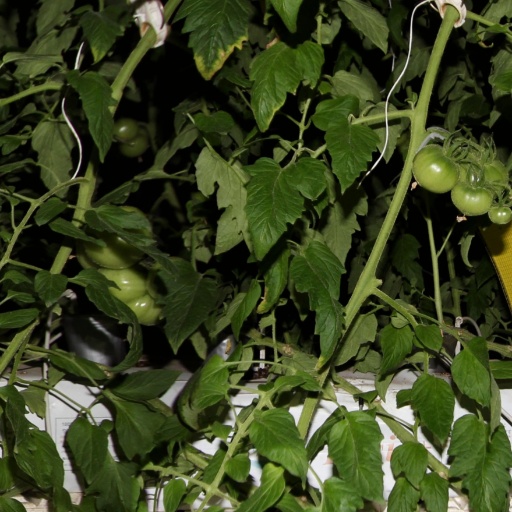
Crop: tomato